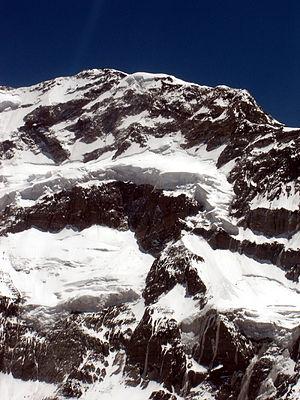
La province de Mendoza est une province de l'Argentine située à l'ouest du pays. Elle est limitrophe de la province de San Juan au nord, de San Luis à l'est, de La Pampa et Neuquén au sud et du Chili à l'ouest. Elle est typiquement une province andine. Avec les provinces de San Juan et de San Luis, la province de Mendoza fait partie de la région de Cuyo.